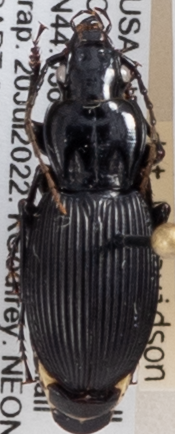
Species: Pterostichus lachrymosus
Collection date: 2022-07-20 04:00:00
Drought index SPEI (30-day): -0.988
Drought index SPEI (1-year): -0.8
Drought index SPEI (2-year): -1.314